Mercury Milan

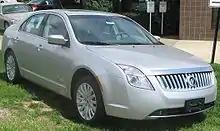
2010 Mercury Milan Hybrid

In March 2009, the 2010 Mercury Milan Hybrid was introduced with the Ford Fusion Hybrid to the US market. The powertrain consists of a 156 hp Atkinson-cycle variant of the Duratec 25 gasoline engine, 106-horsepower AC synchronous electric motor, and an Aisin-produced continuously variable transmission. When driving on electric-only mode (EV mode) the Fusion can achieve 47 mph and up to 2 miles of continuous EV driving. In city driving a full tank of fuel delivers . U.S. Environmental Protection Agency (EPA) ratings for the Mercury Milan and Ford Fusion hybrid versions are for city and for highway.